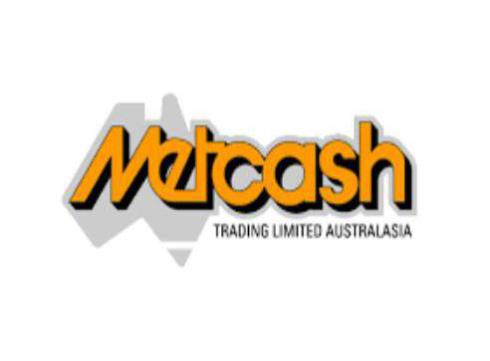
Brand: metcash
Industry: Others